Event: Nepal Earthquake
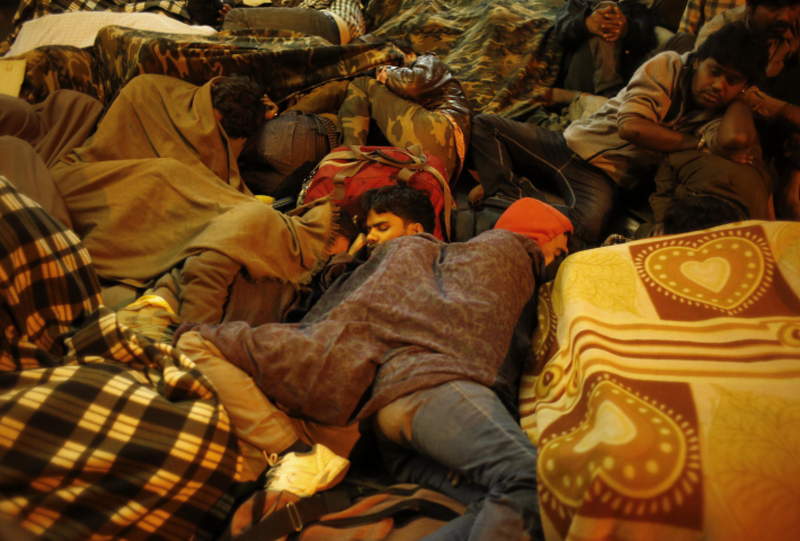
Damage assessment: no_damage